Dino Merlin

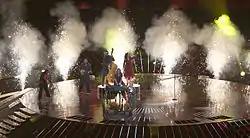
Dino performing at Eurovision Song Contest 2011

Dervišhalidović began his solo career under the name Dino Merlin in 1991 and has since recorded six studio albums: "Moja bogda sna" in 1993, "Fotografija" in 1995, "Sredinom" in 2000, "Burek" in 2004, "Ispočetka" in 2008, 'Hotel Nacional" in 2014, and "Mi" in 2025.